Osric Chau

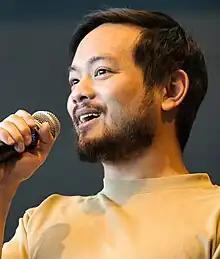
Chau in 2023 at Heroes Assemble 3 in Richmond VA

Osric Chau is a Canadian actor, best known for his role as Kevin Tran in the CW series "Supernatural", Vogel in the BBC America series "Dirk Gently's Holistic Detective Agency", and Ryan Choi in the TV shows set in the Arrowverse.